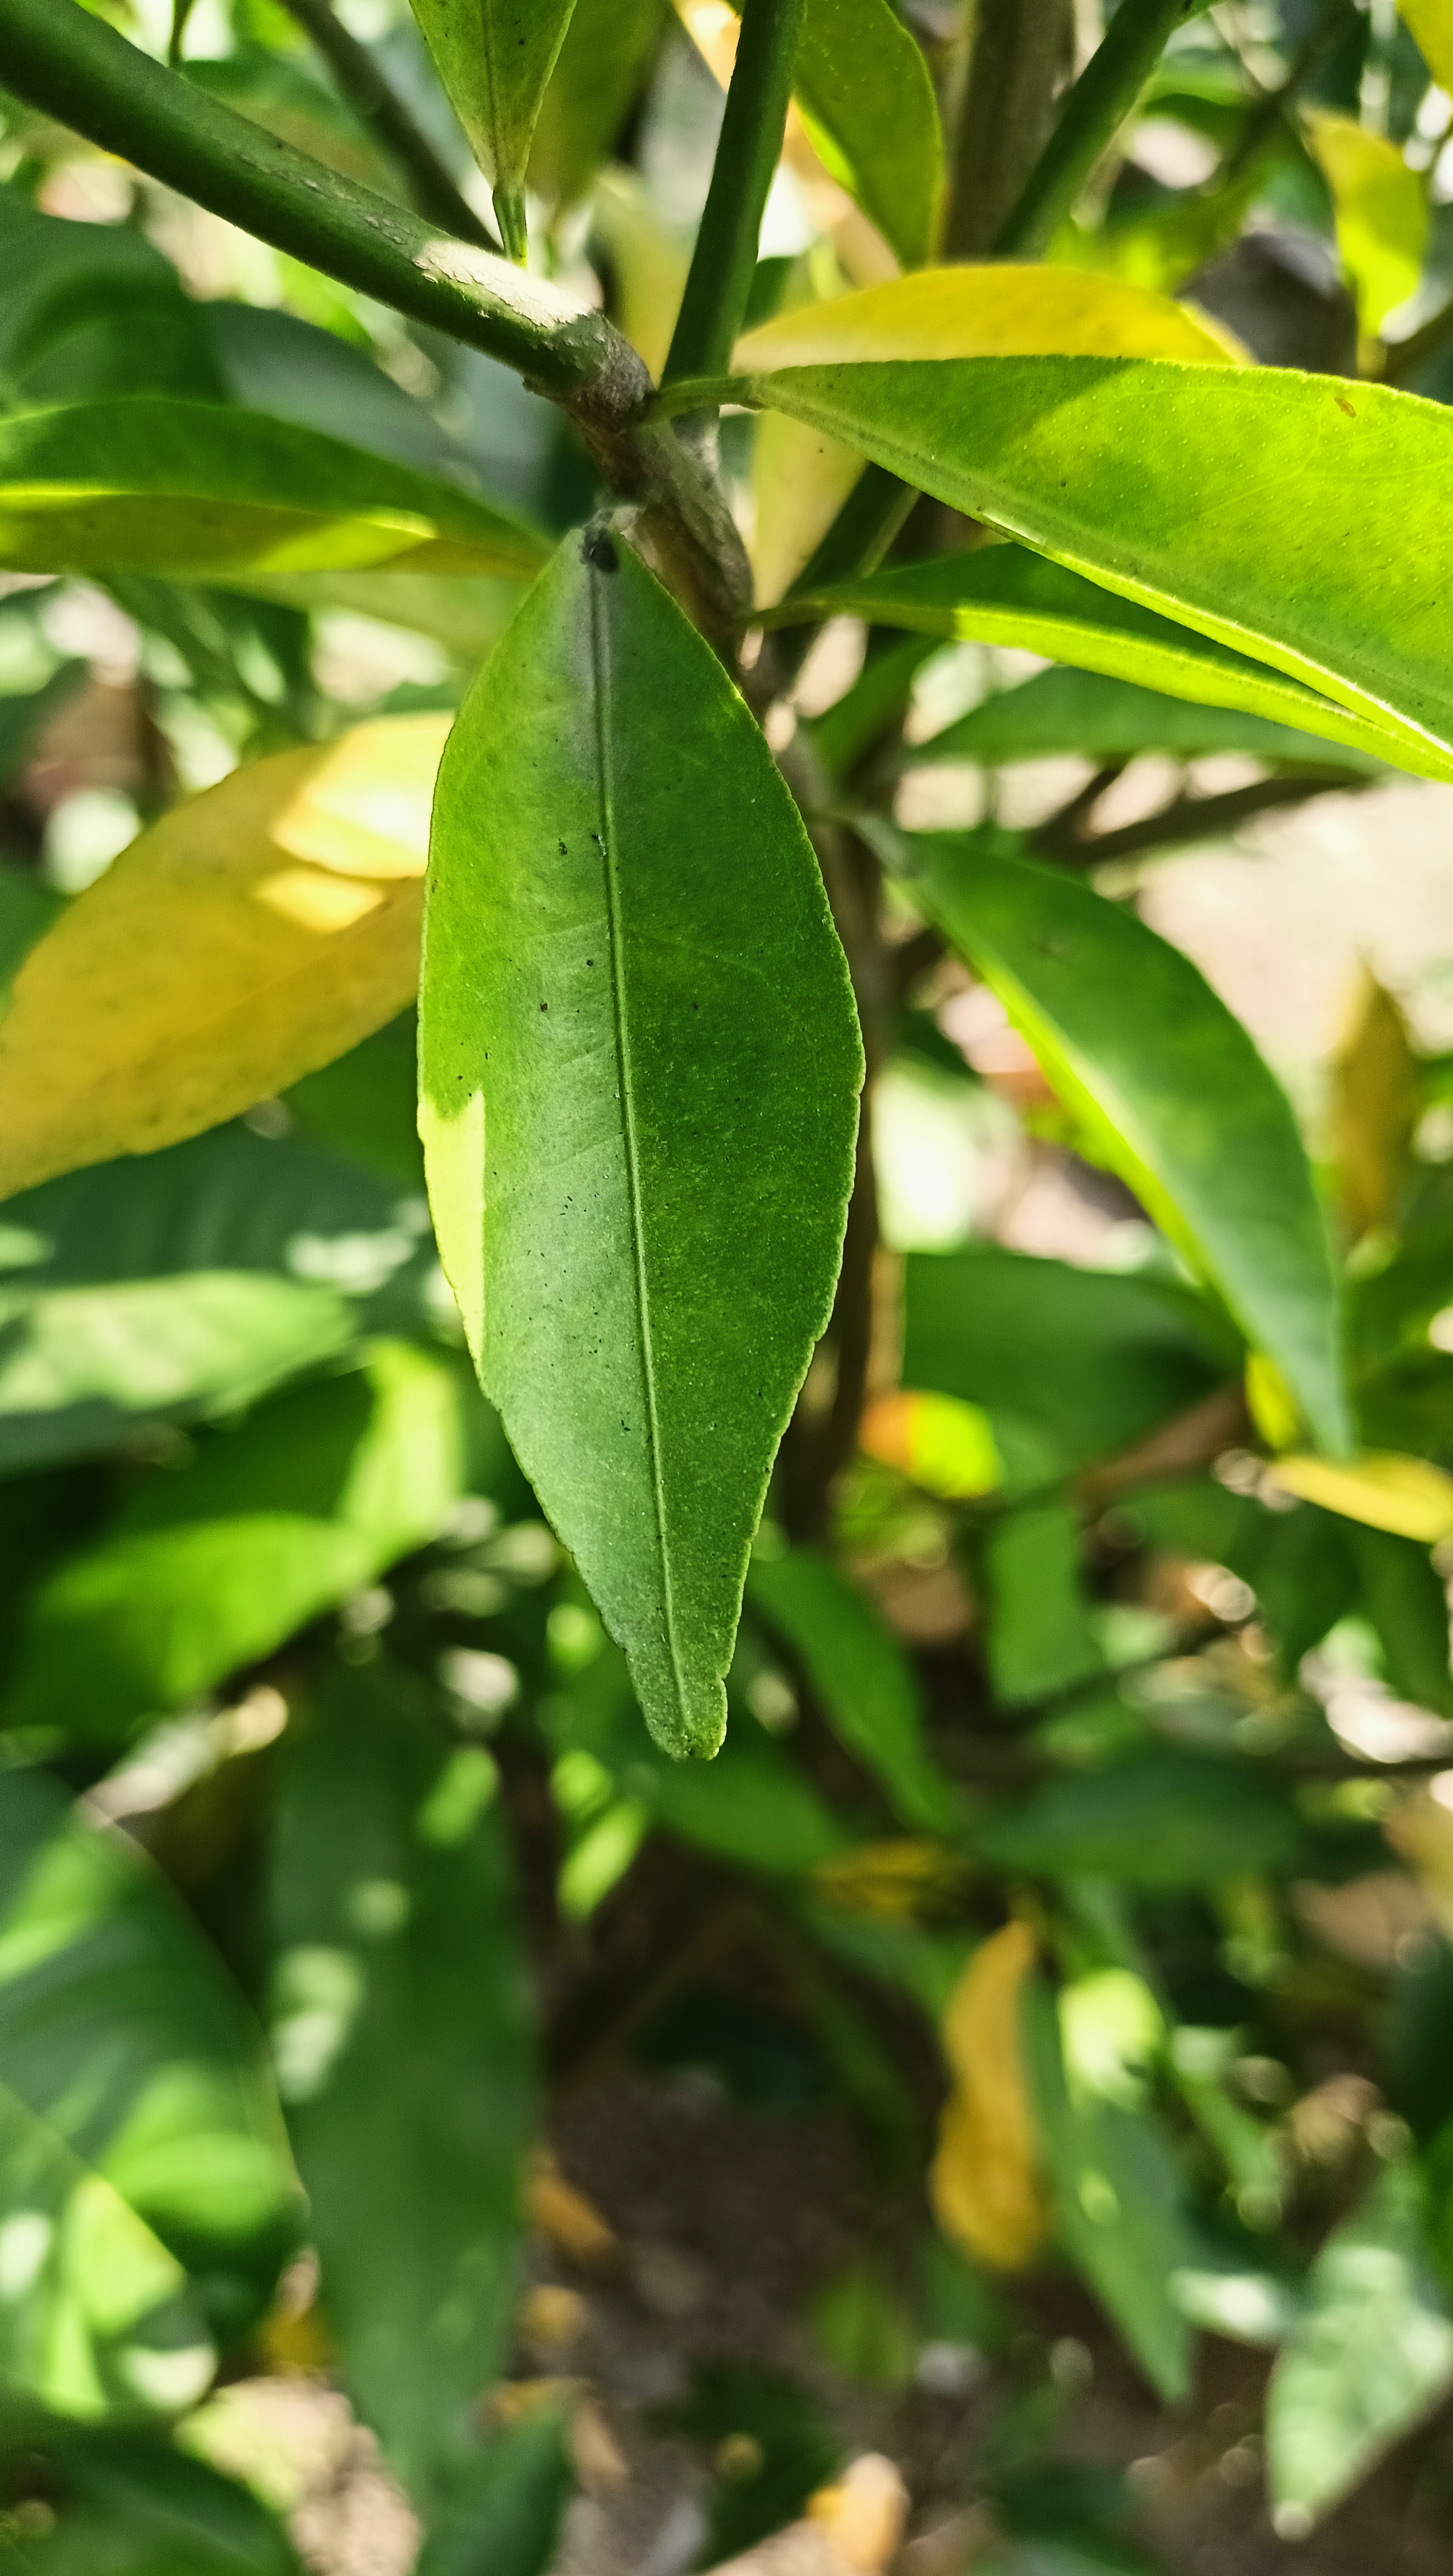
Mandarin leaf variety: Mandaring